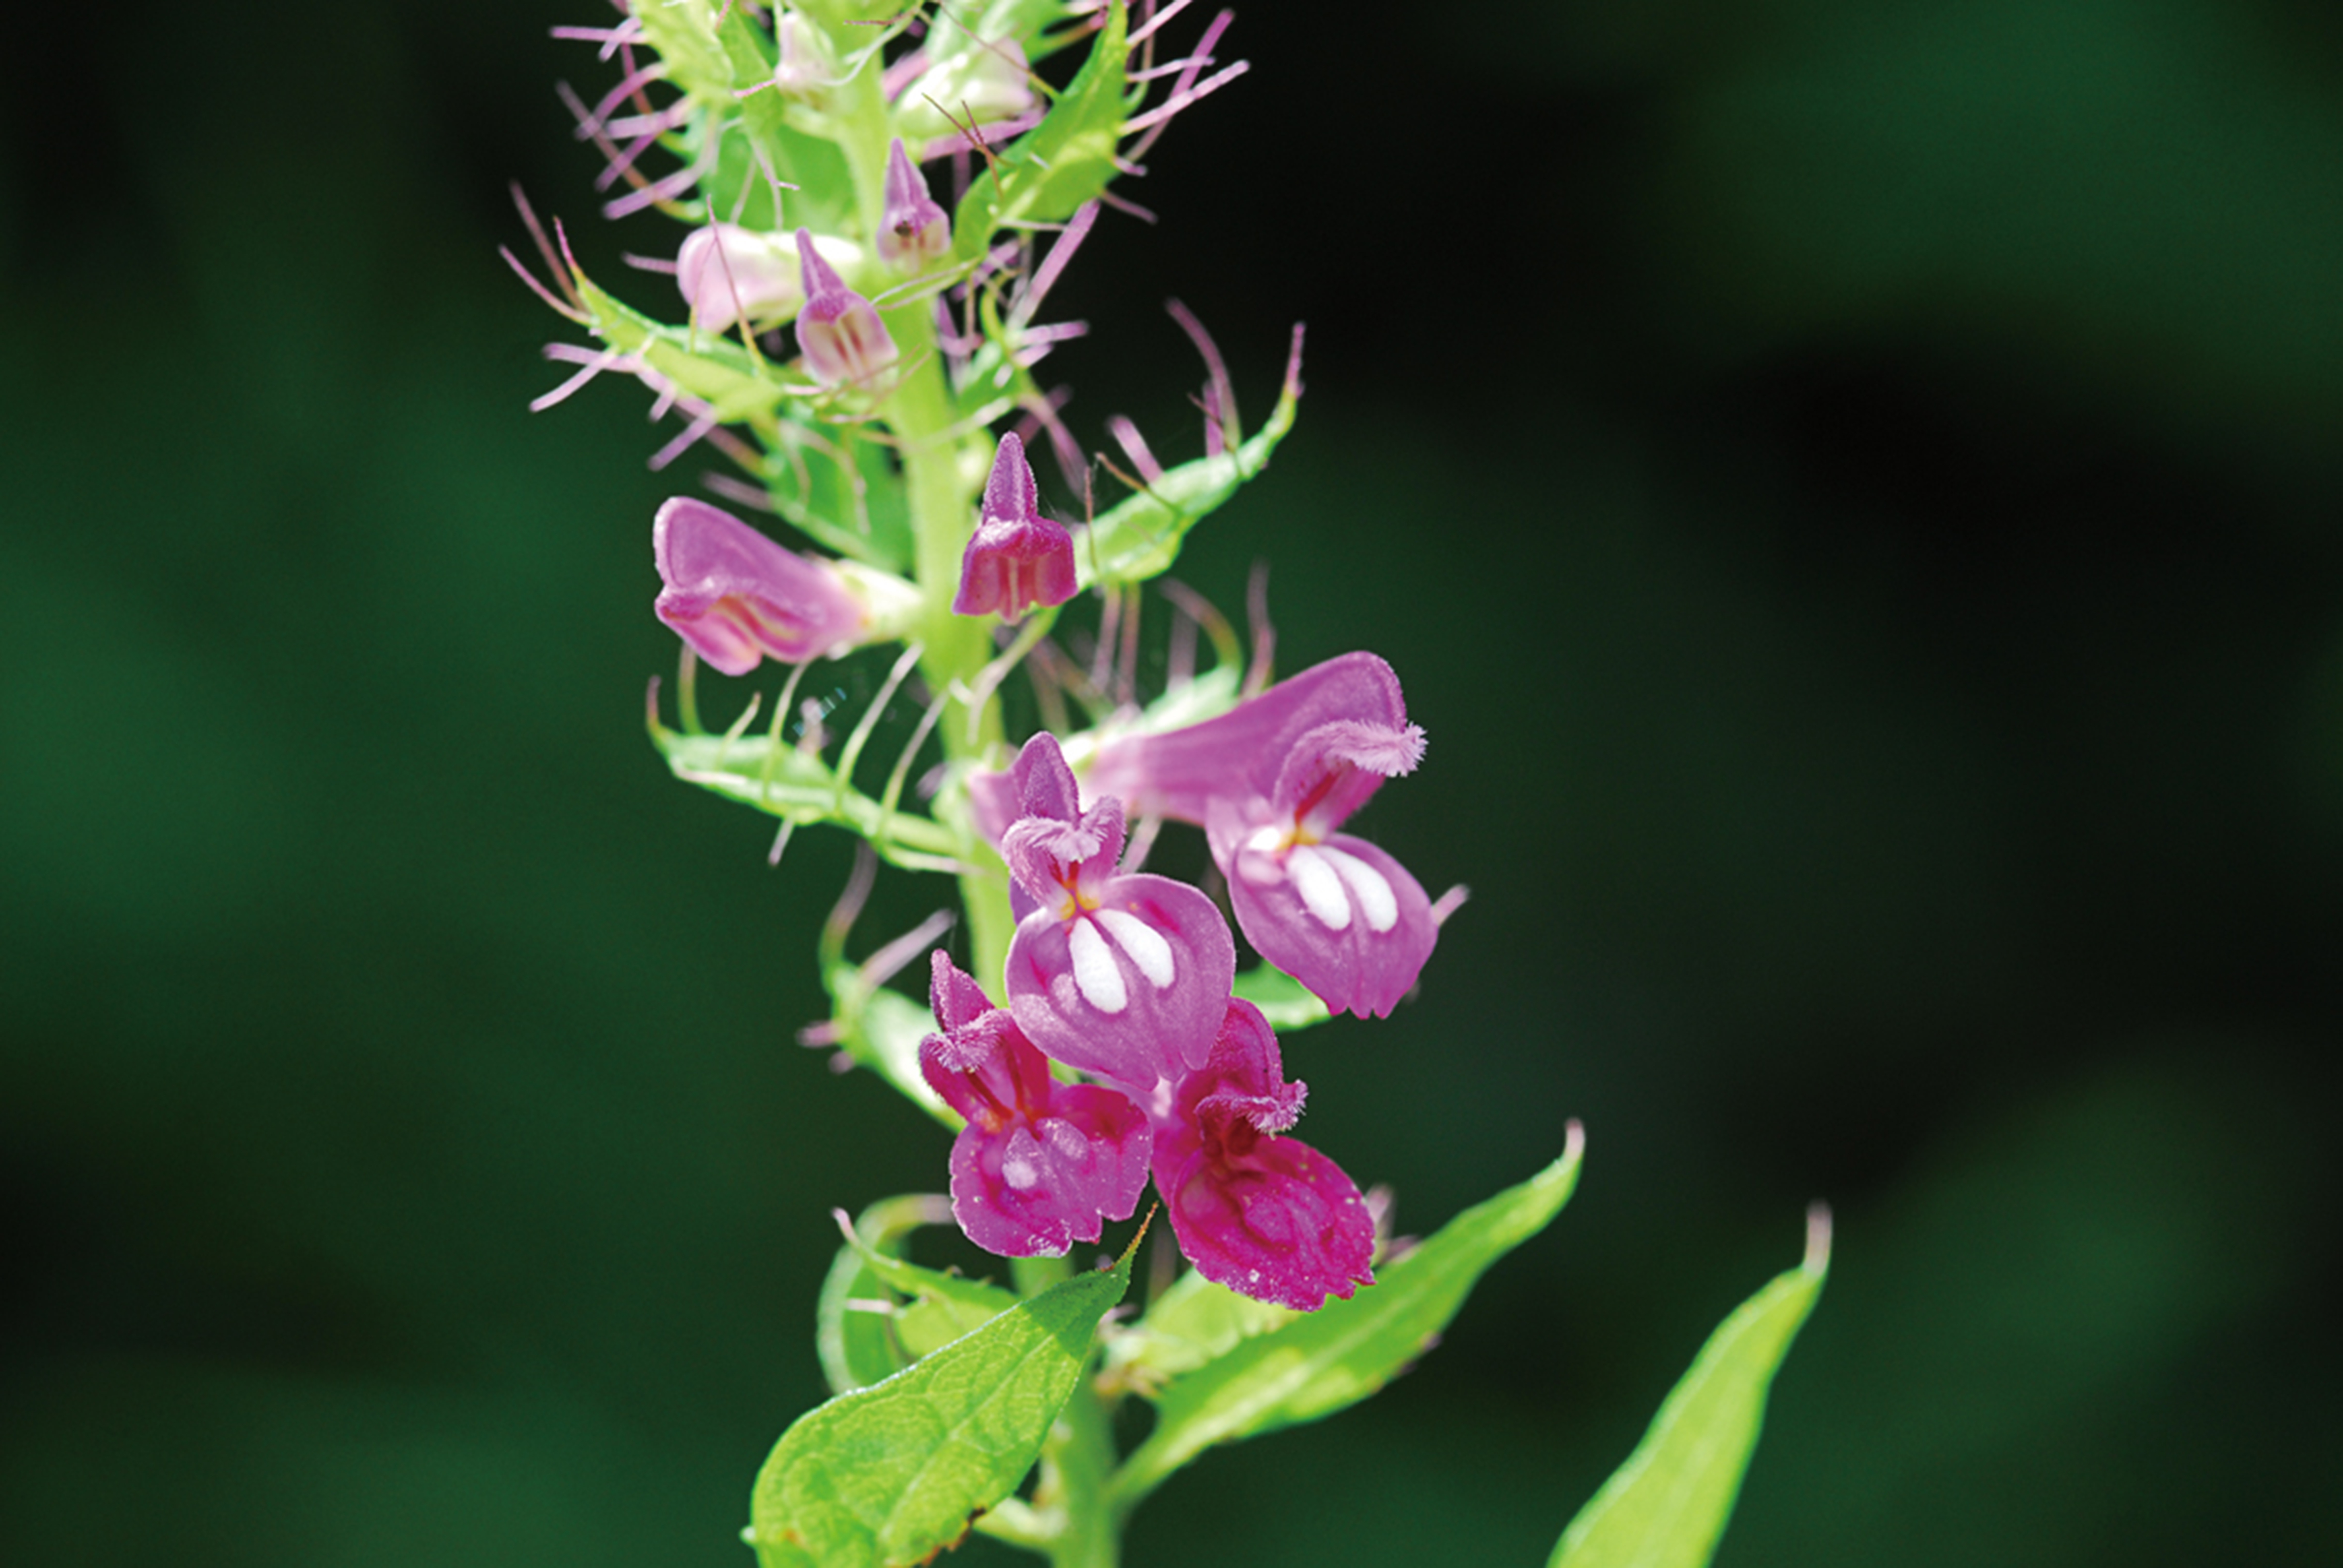
nature, blossom, plant, photography, leaf, flower, green, herb, botany, flora, plants, wildflower, flowers, shrub, macro photography, republic of korea, flowering plant, land plant, daughter in law twists